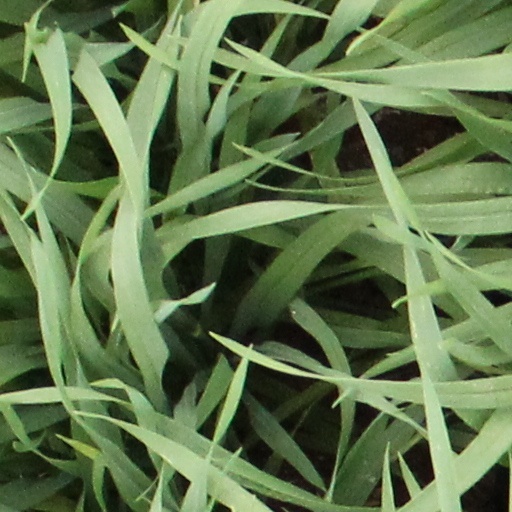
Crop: wheat